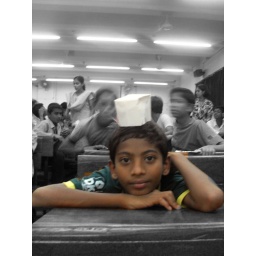
I dream of IIT, of a world without worries and of cows flying over the moon!